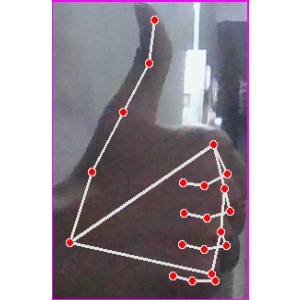
अक्षर: थ